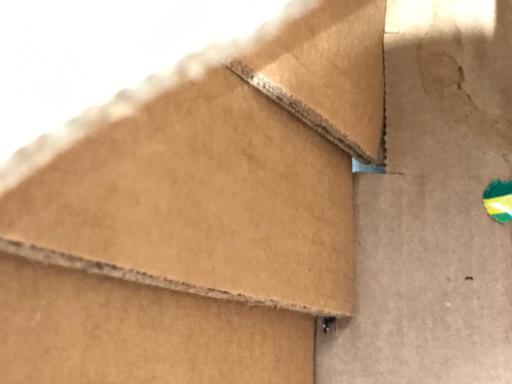
Label: cardboard